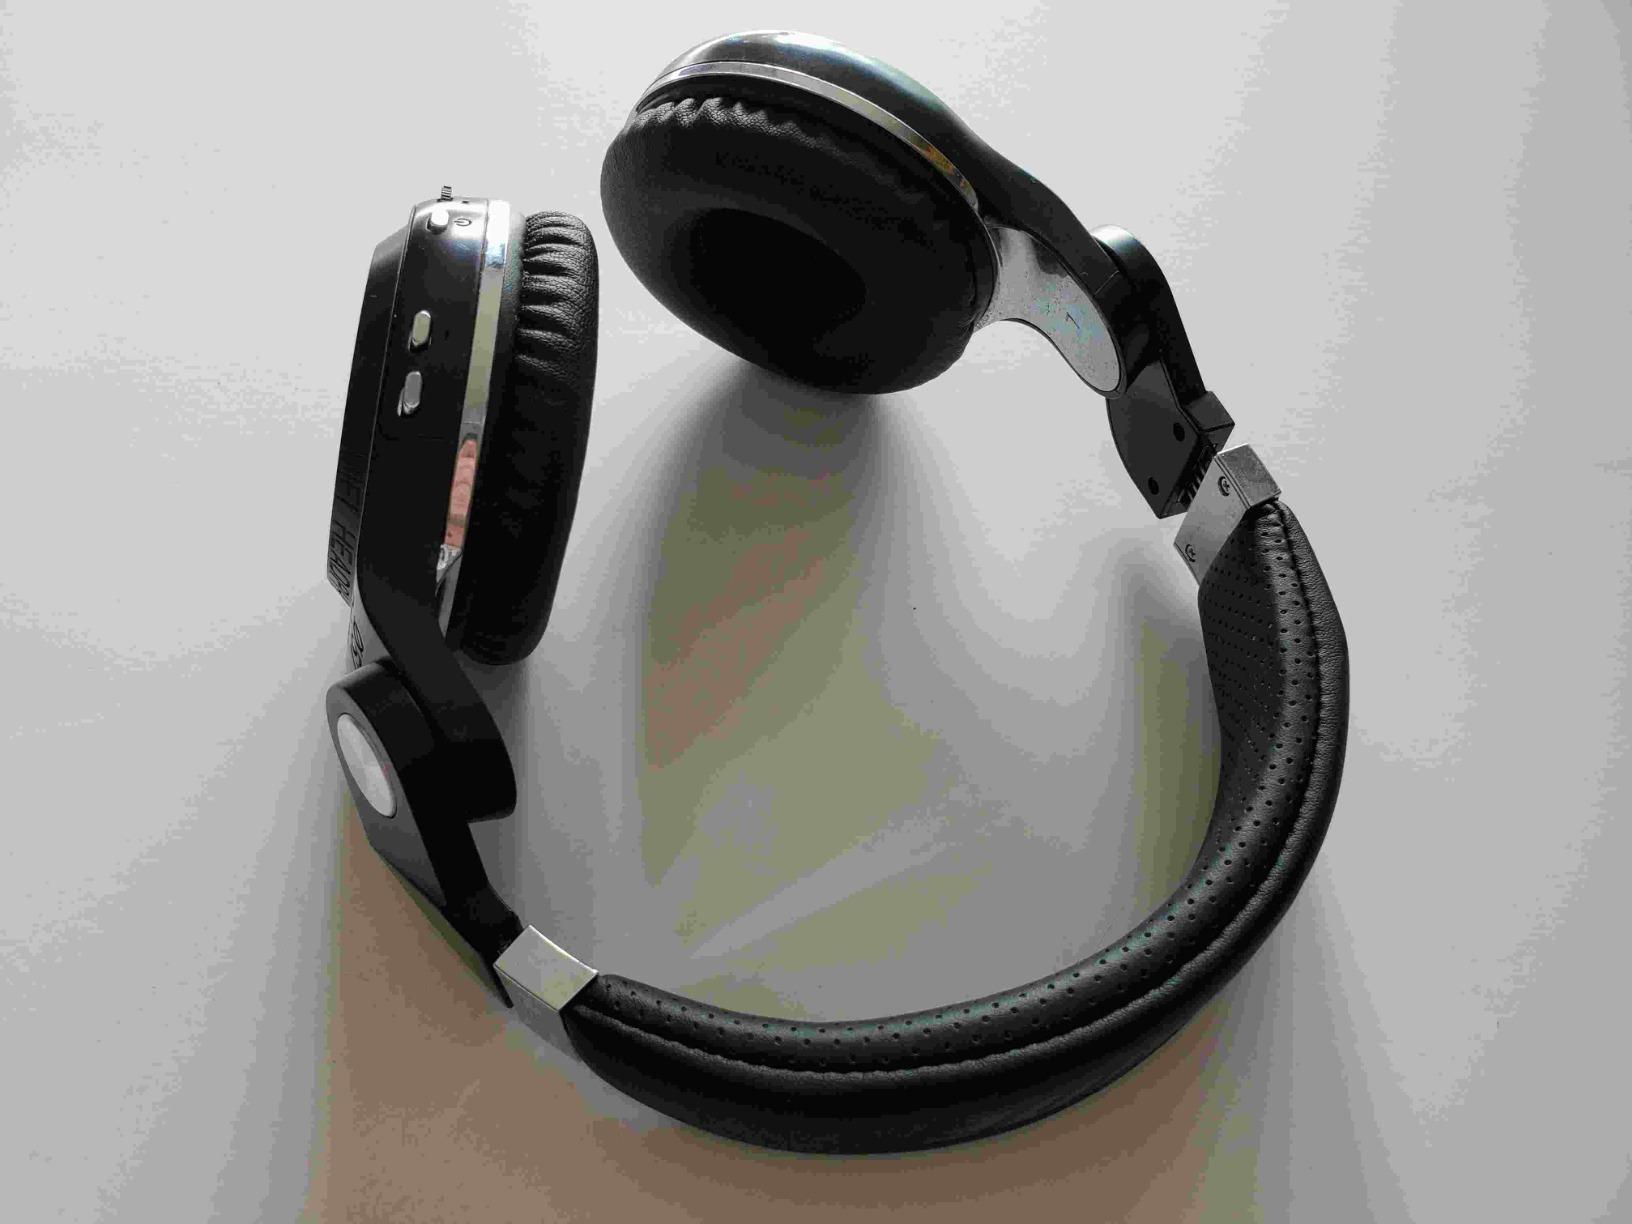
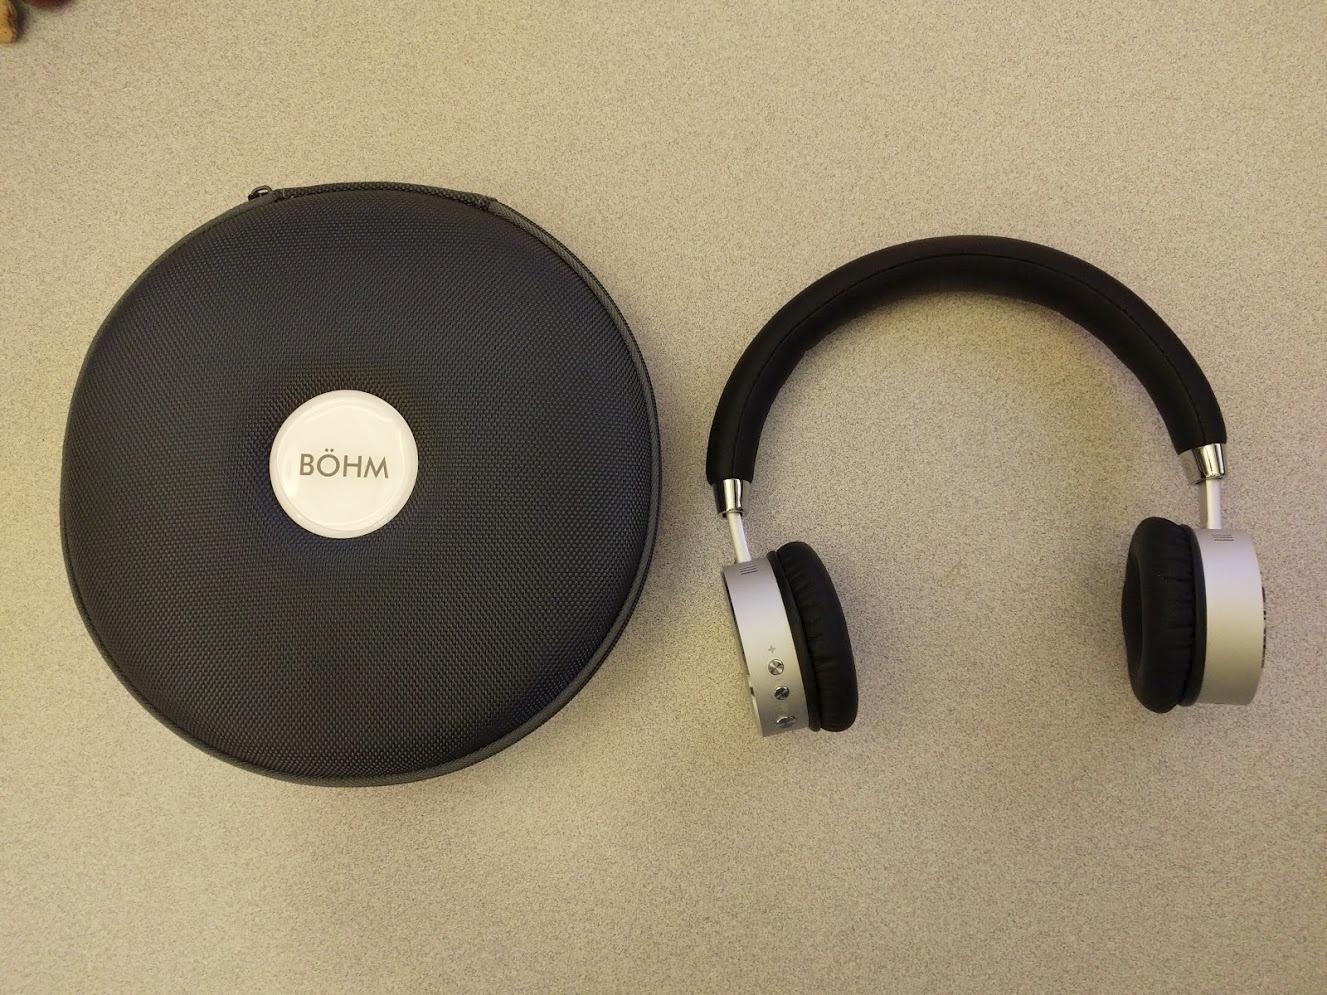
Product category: headphones
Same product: no